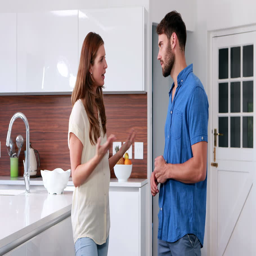
couple arguing in the kitchen at home